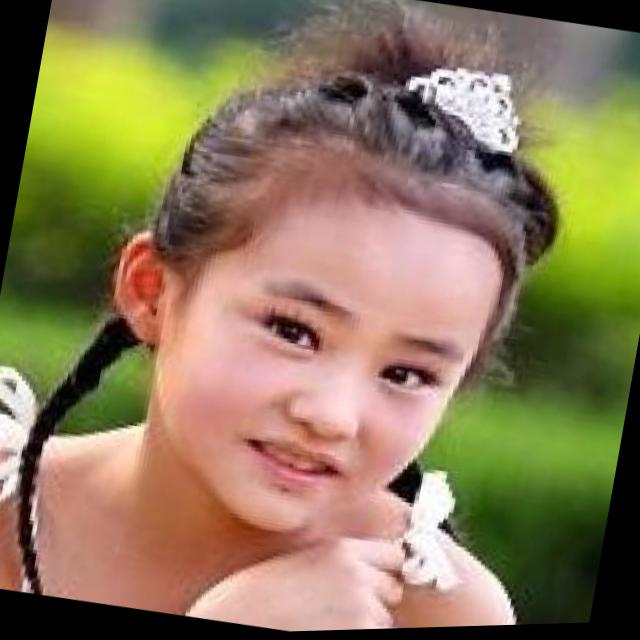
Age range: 0-12